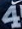
Number: 4